Marianne Farningham

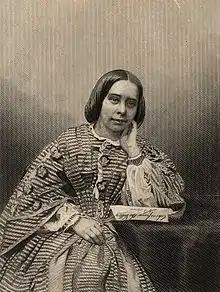
by Thomas Williams Hunt

Mary Anne Hearn (17 December 1834 – 16 March 1909) who wrote under the nom de plumes Marianne Farningham in "The Christian World" and for "A Working Woman's Life", Eva Hope, and Marianne Hearn, was a British religious writer of poetry, biographies, prose and hymns. She was one of the few female writers in the Victorian period to emerge from the lower classes.